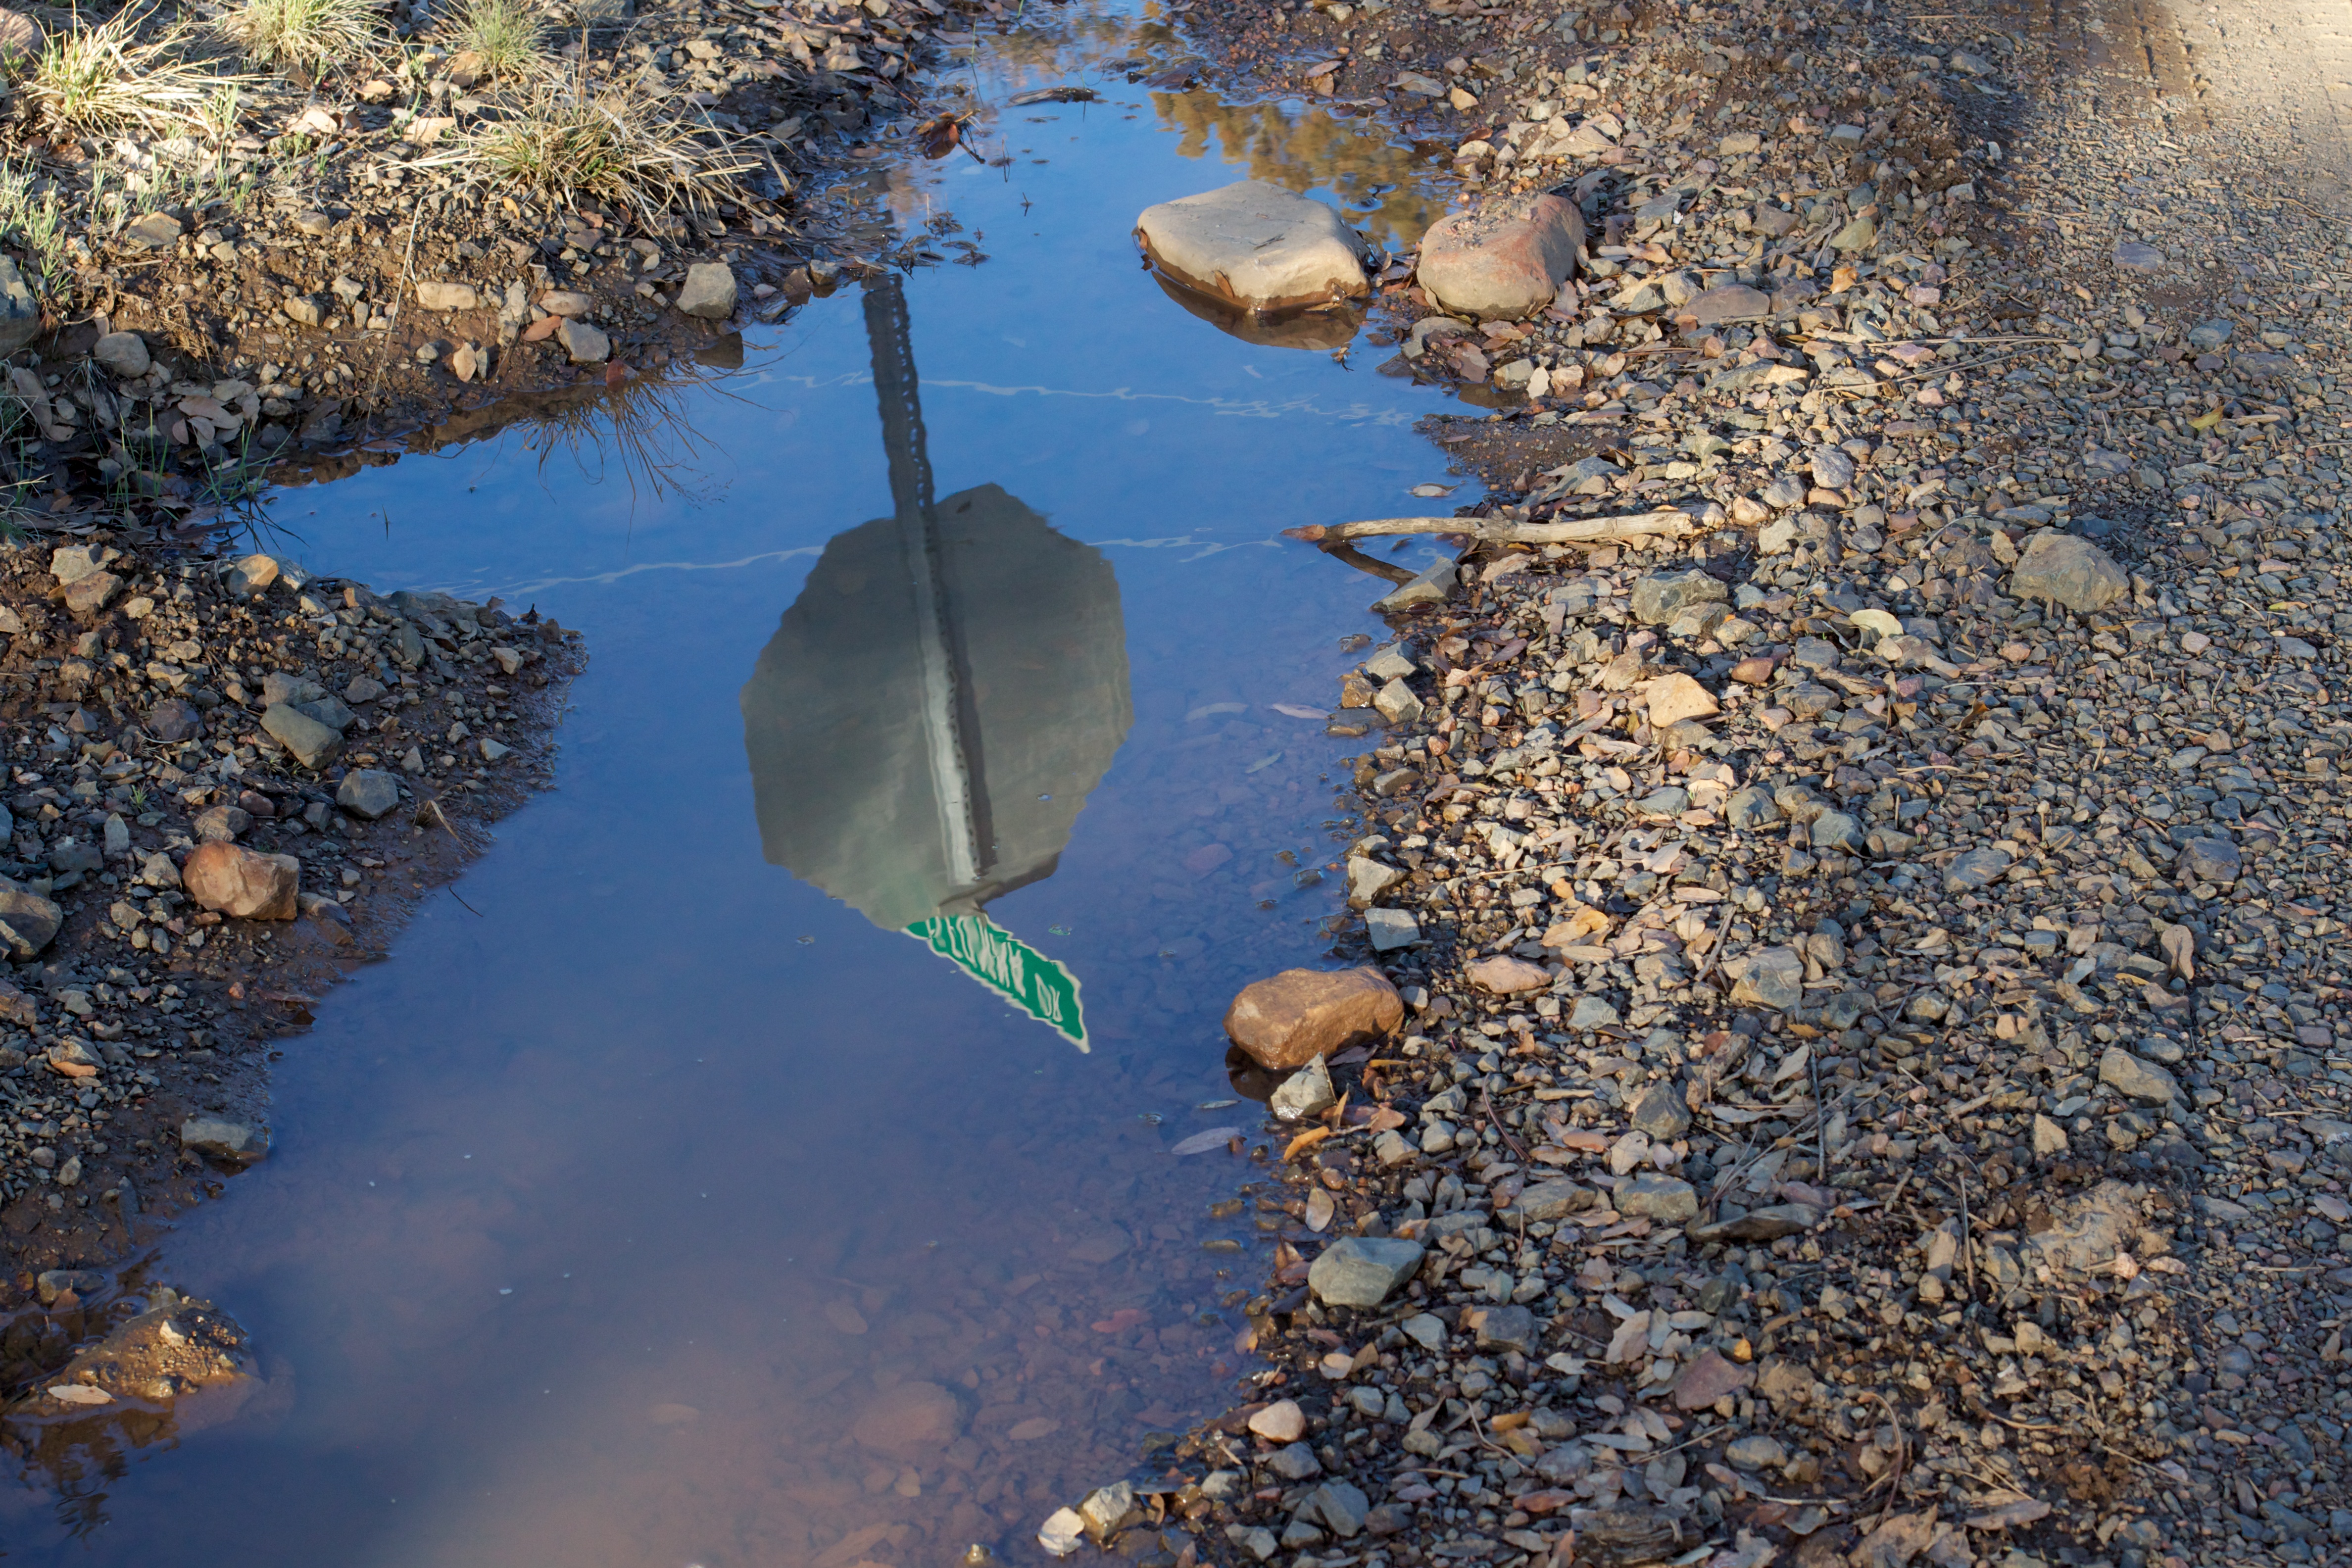
sea, tree, water, nature, rock, leaf, pond, wildlife, reflection, autumn, aerial photography